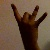
The image shows a hand gesture representing the number 8 in Indian Sign Language.